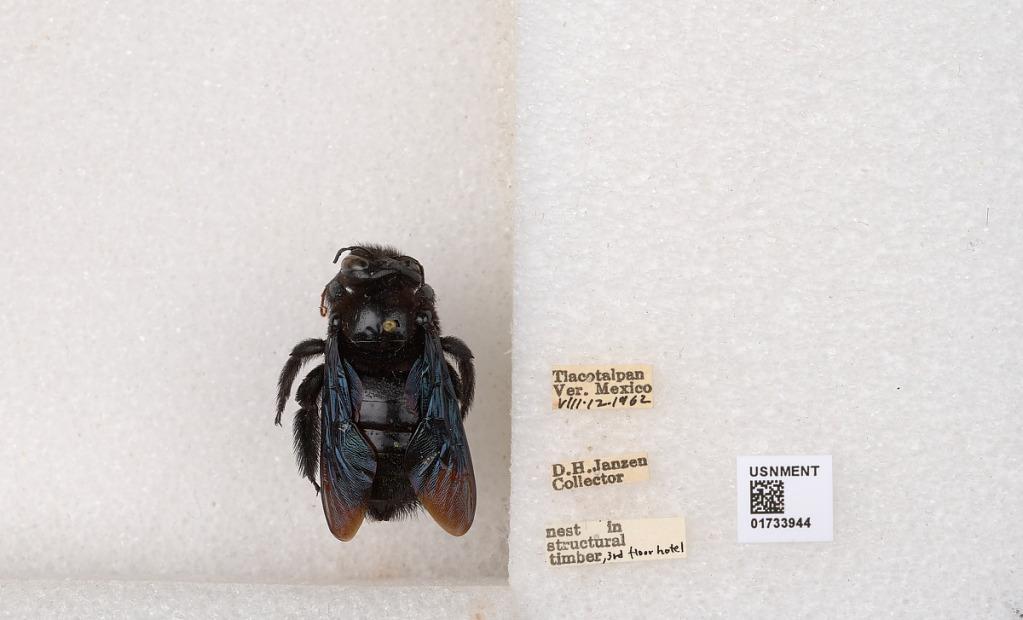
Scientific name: Xylocopa (Megaxylocopa) fimbriata Fabricius
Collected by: D. Janzen
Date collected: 1962-8-12
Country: Mexico
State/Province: Veracruz
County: Tlacotalpan